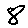
Label: 8